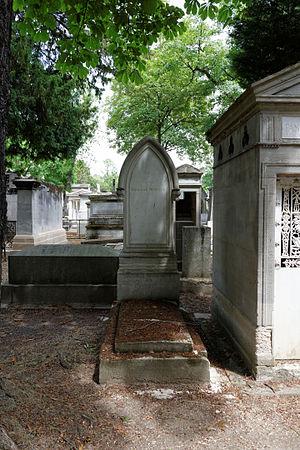
Sépulture de Hjalmar Mörner (1794-1837), peintre suédois. Français